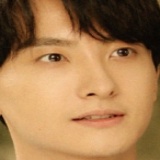
diễn viên Ngưu Tuấn Phong